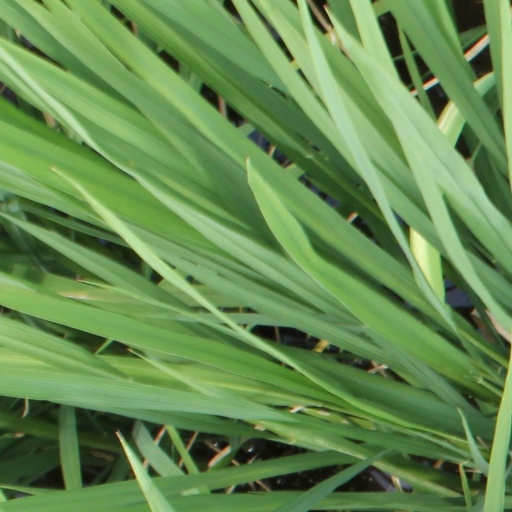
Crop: rice